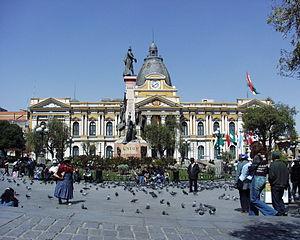
L'Assemblée législative plurinationale est le parlement bicaméral de Bolivie, dont il exerce le pouvoir législatif. Il est basé dans la capitale de la nation, La Paz. Avant 2009, il portait le nom de Congrès national.